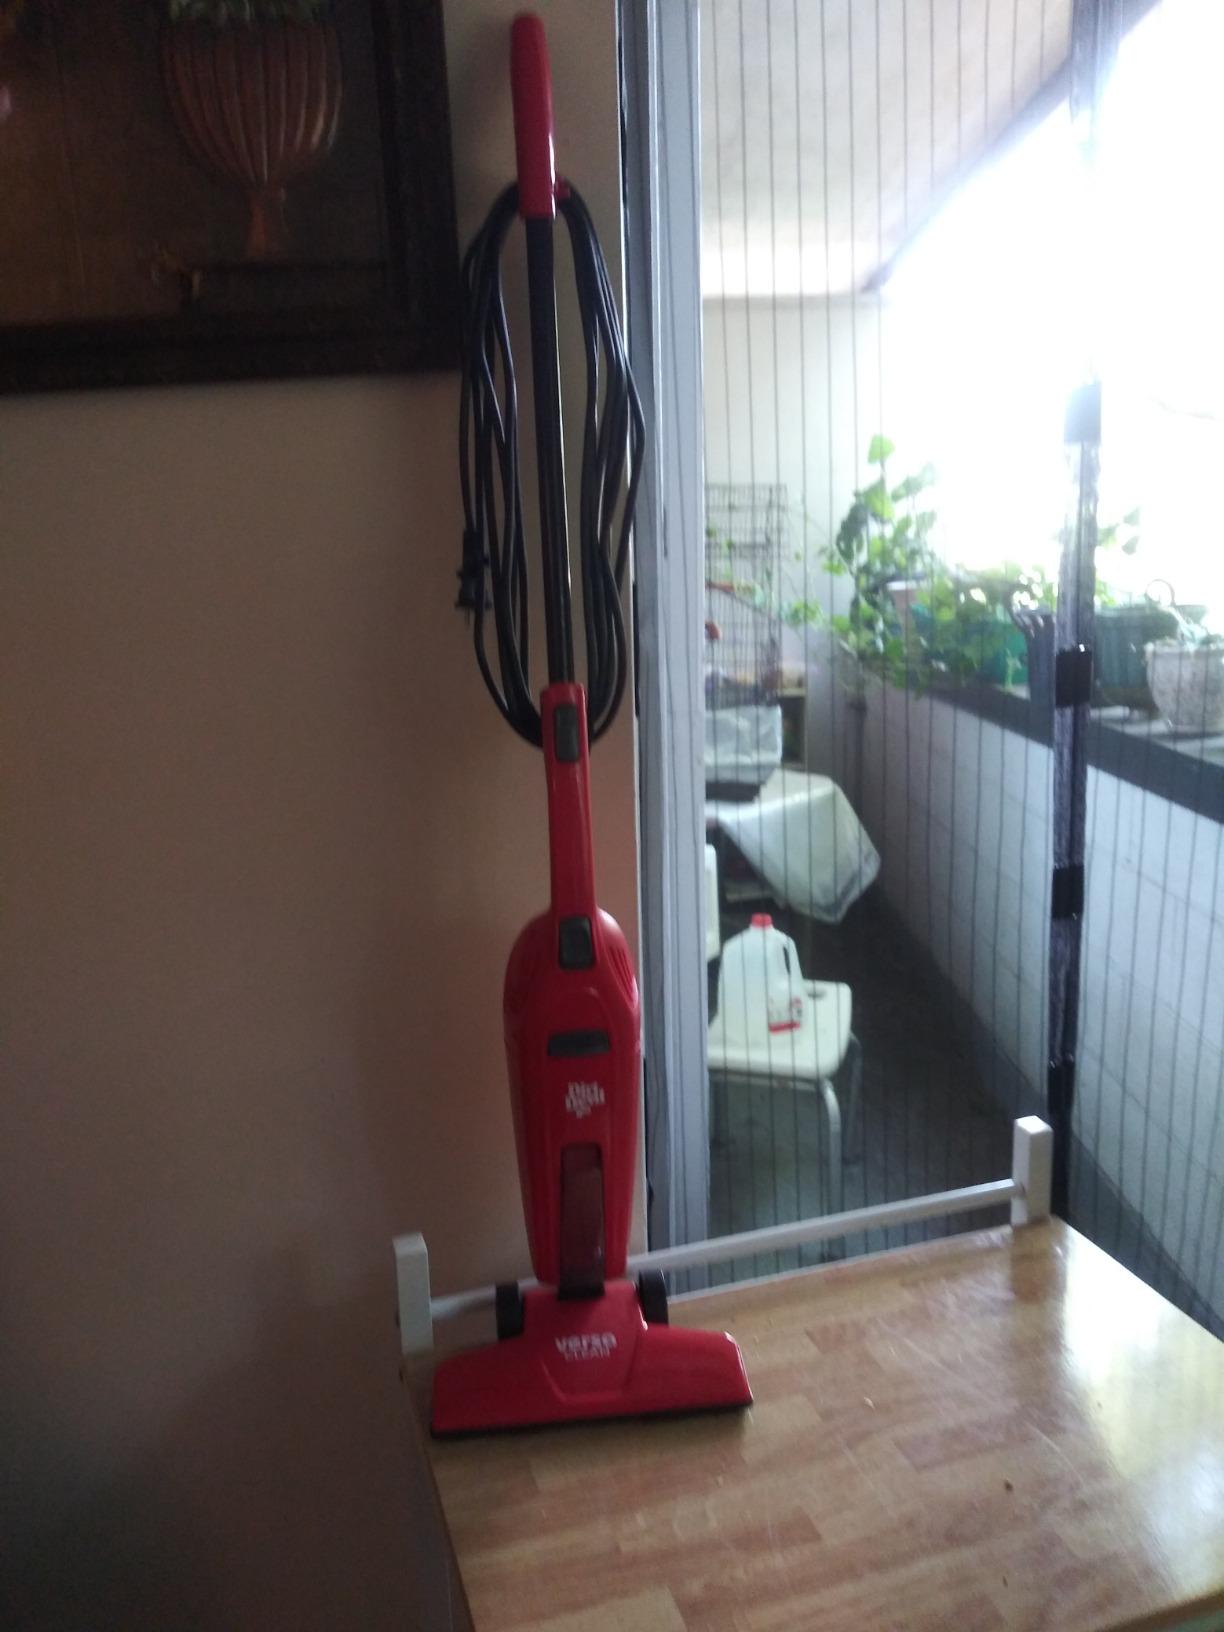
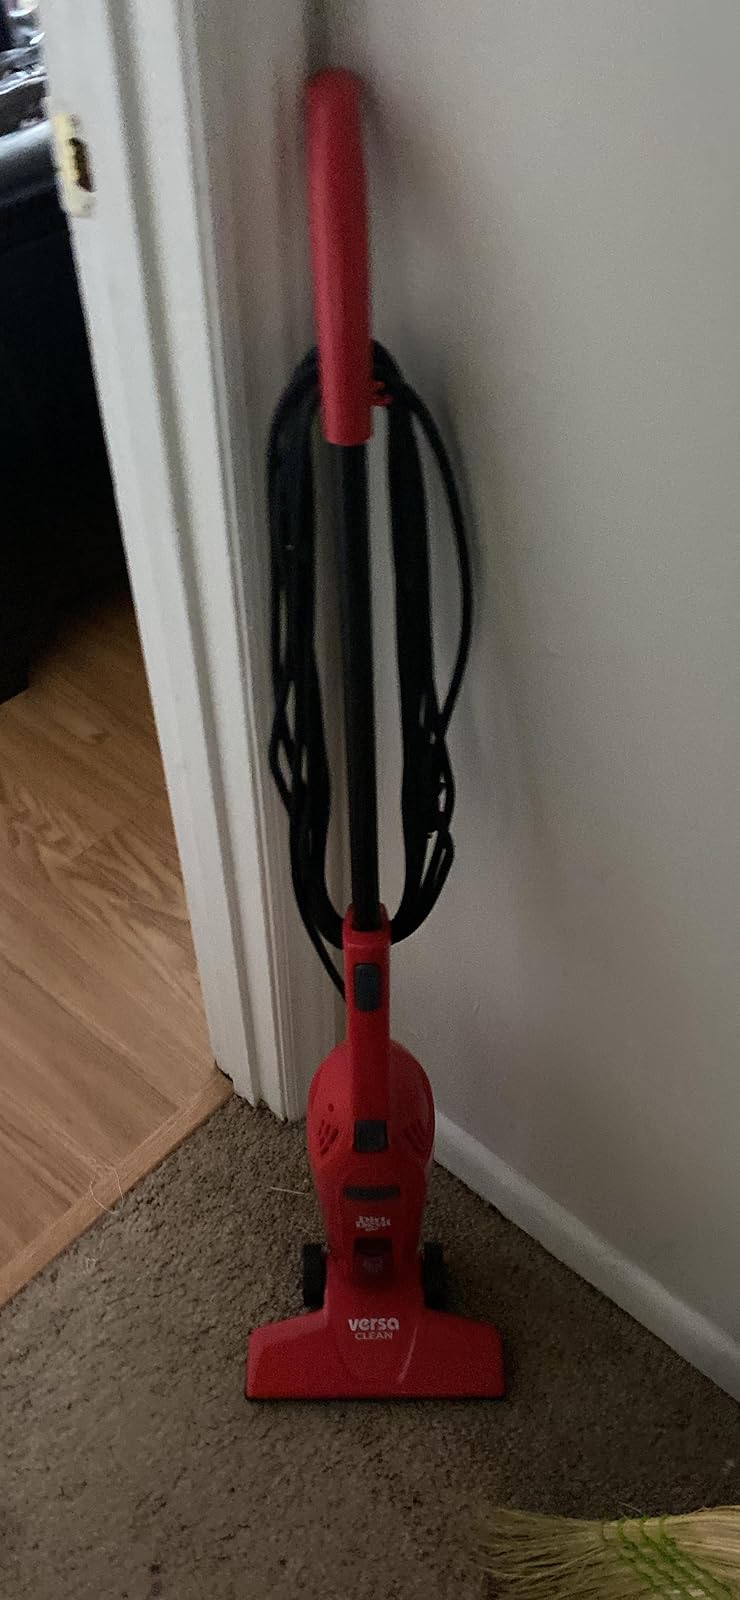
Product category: items_vacuum
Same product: yes